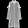
Label: Shirt